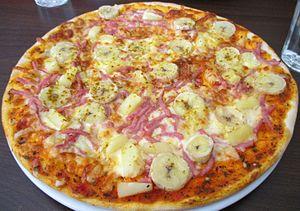
La pizza est une recette de cuisine traditionnelle de la cuisine italienne, originaire de Naples en Italie à base de galette de pâte à pain, garnie de divers mélanges d’ingrédients et cuite au four. Plat emblématique de la culture italienne, et de la restauration rapide dans le monde entier, elle est déclinée sous de multiples variantes. « L'art de fabriquer des pizzas napolitaines artisanales traditionnelles par les pizzaïolos napolitains » est inscrit au Patrimoine mondial de l'UNESCO depuis 2017.